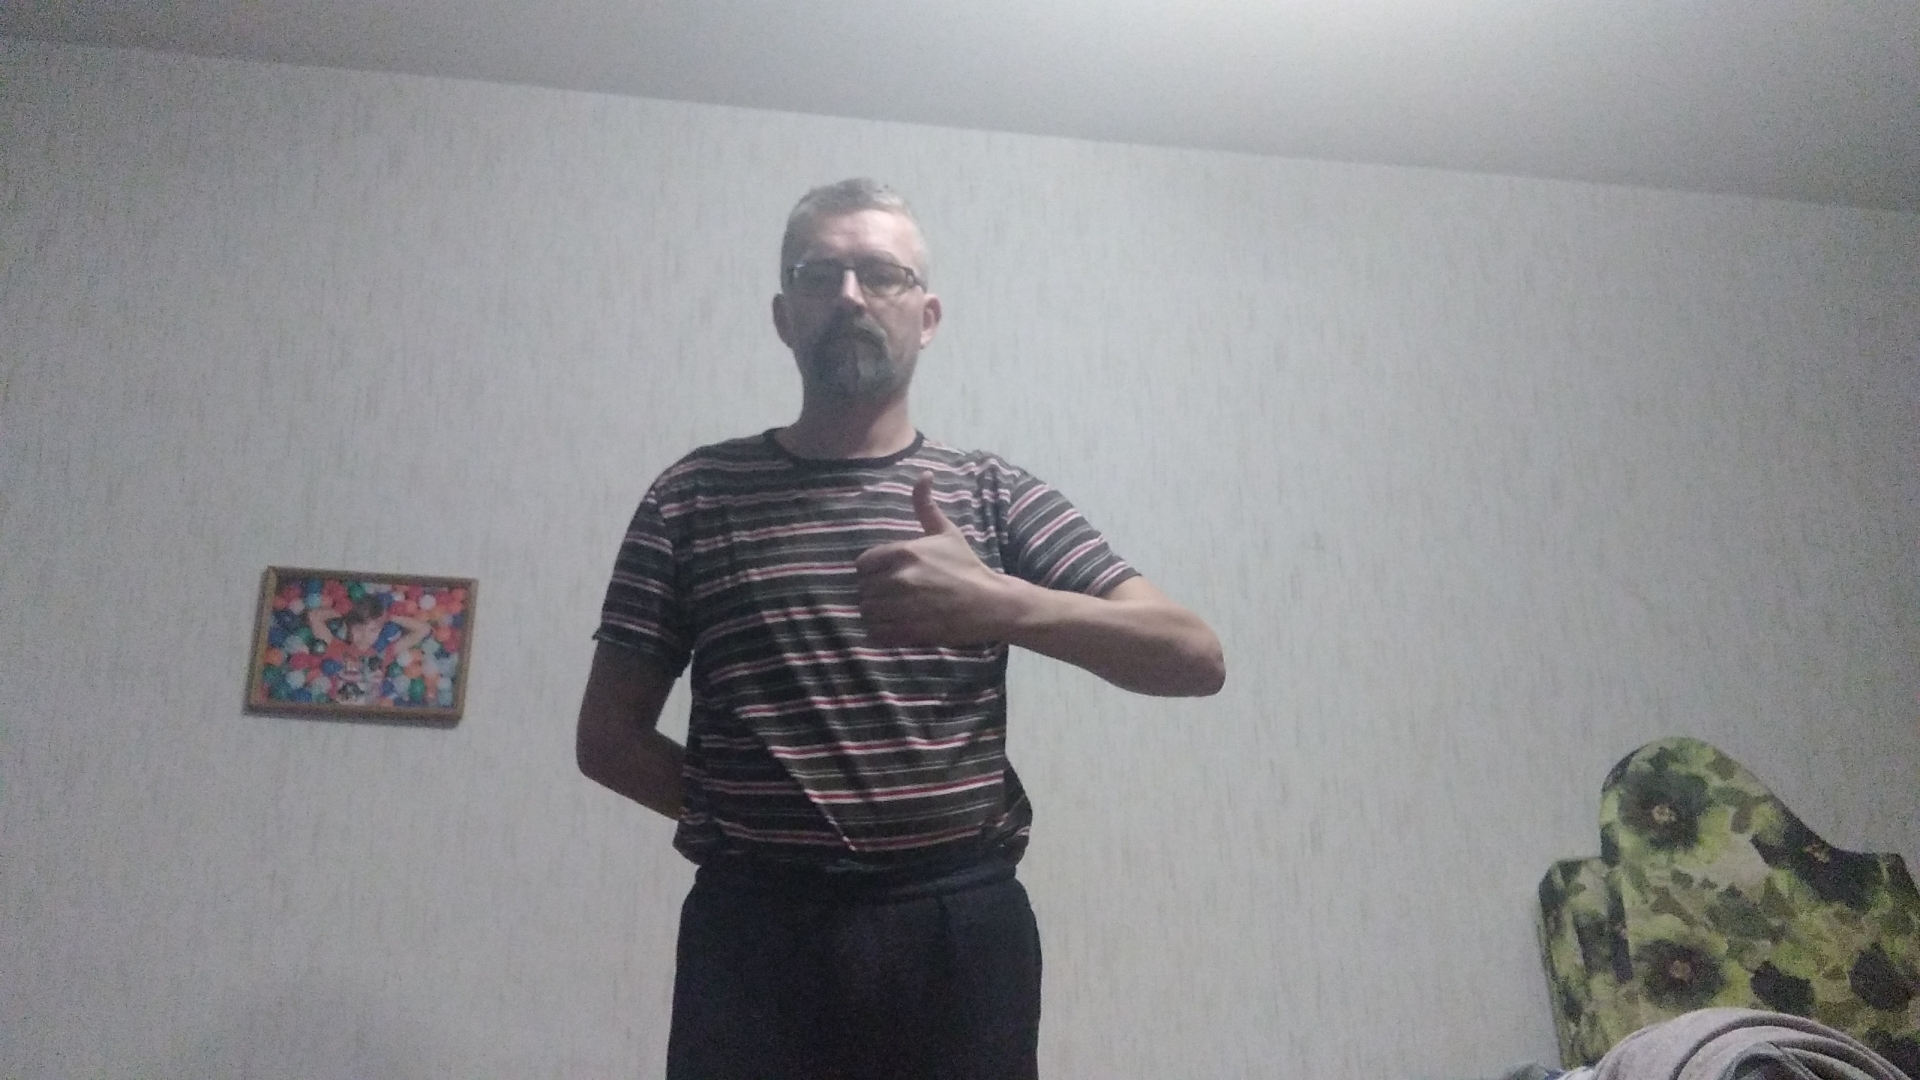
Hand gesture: like